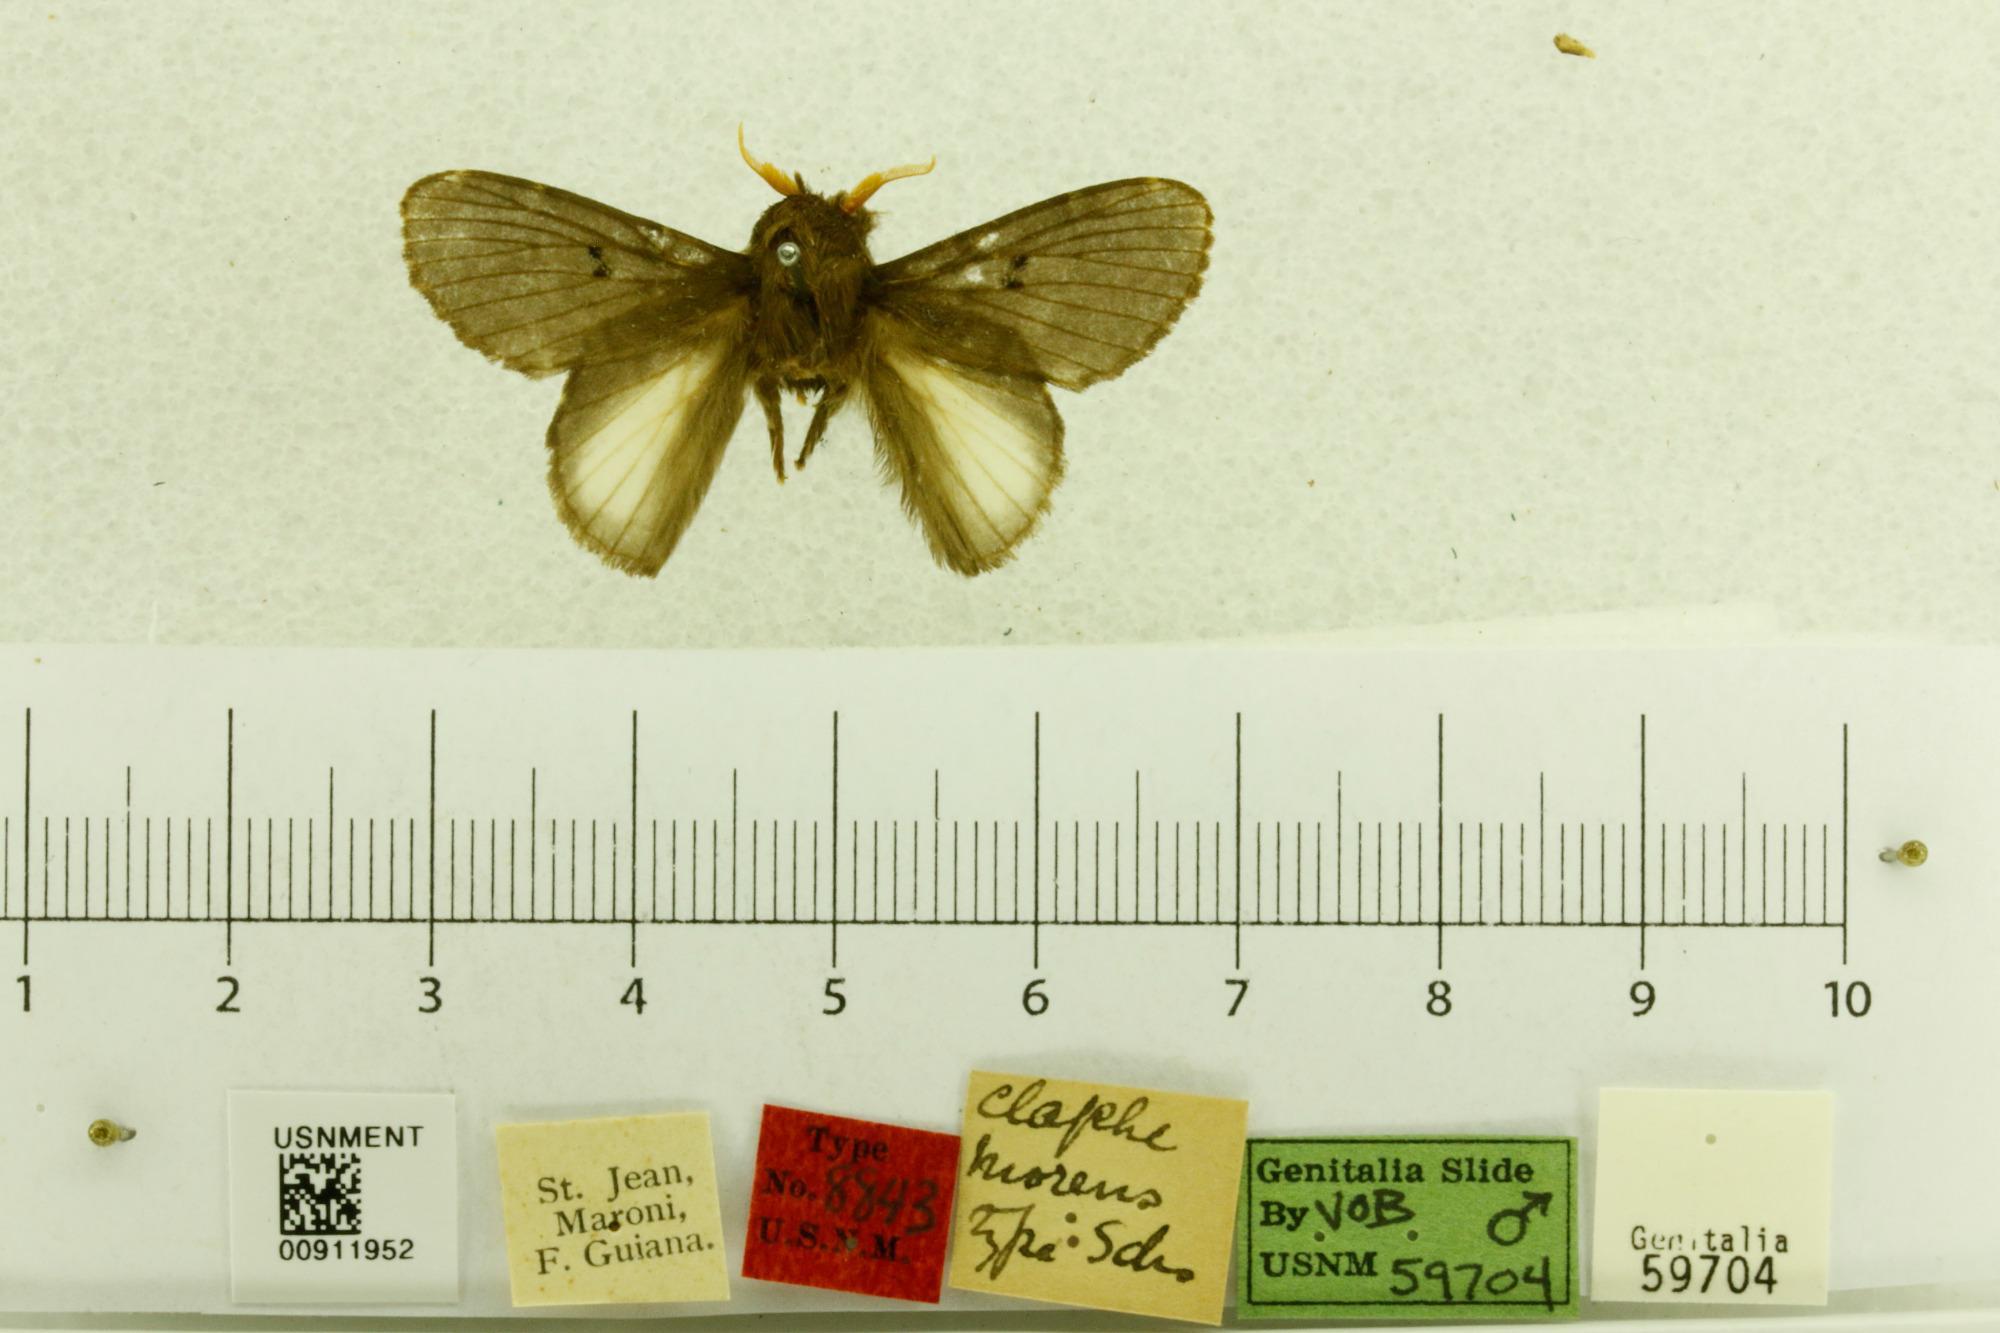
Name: Claphe morens
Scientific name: Claphe morens Schaus, 1905
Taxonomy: Animalia, Arthropoda, Insecta, Lepidoptera, Lasiocampidae
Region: [Not Stated]
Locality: St. Jean du Maroni, French Guiana, France